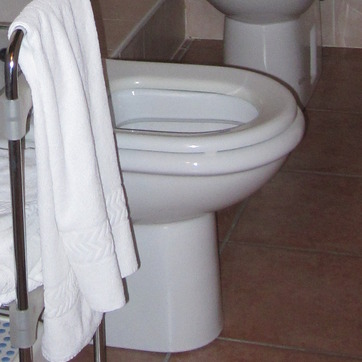
Material: ceramic